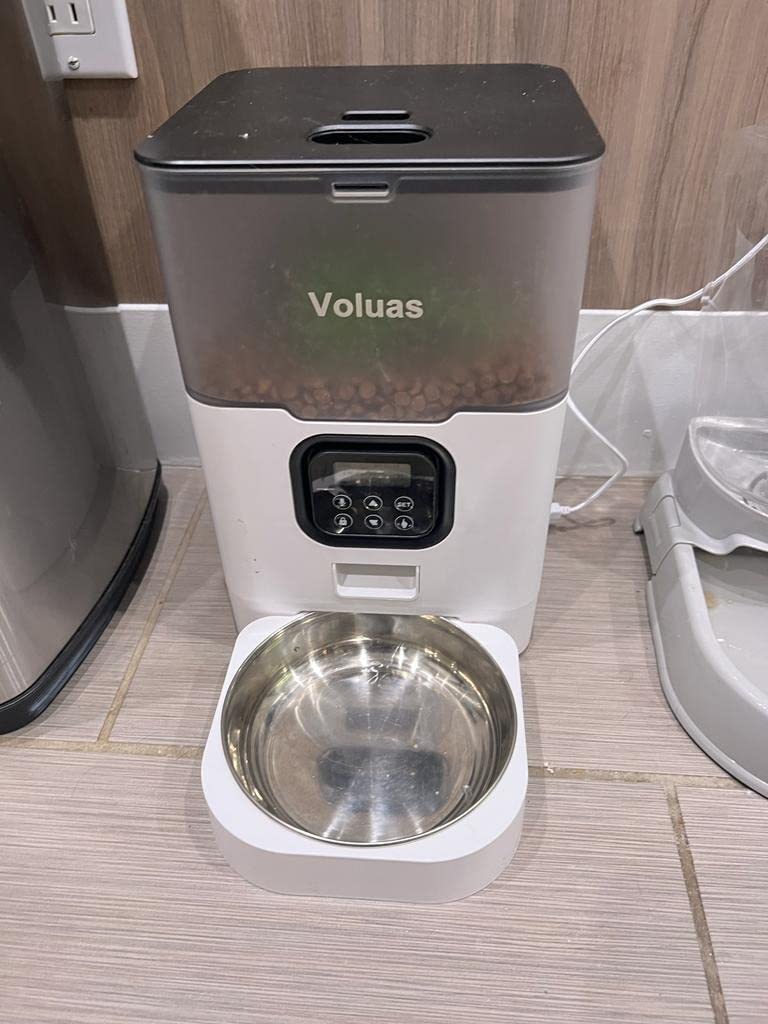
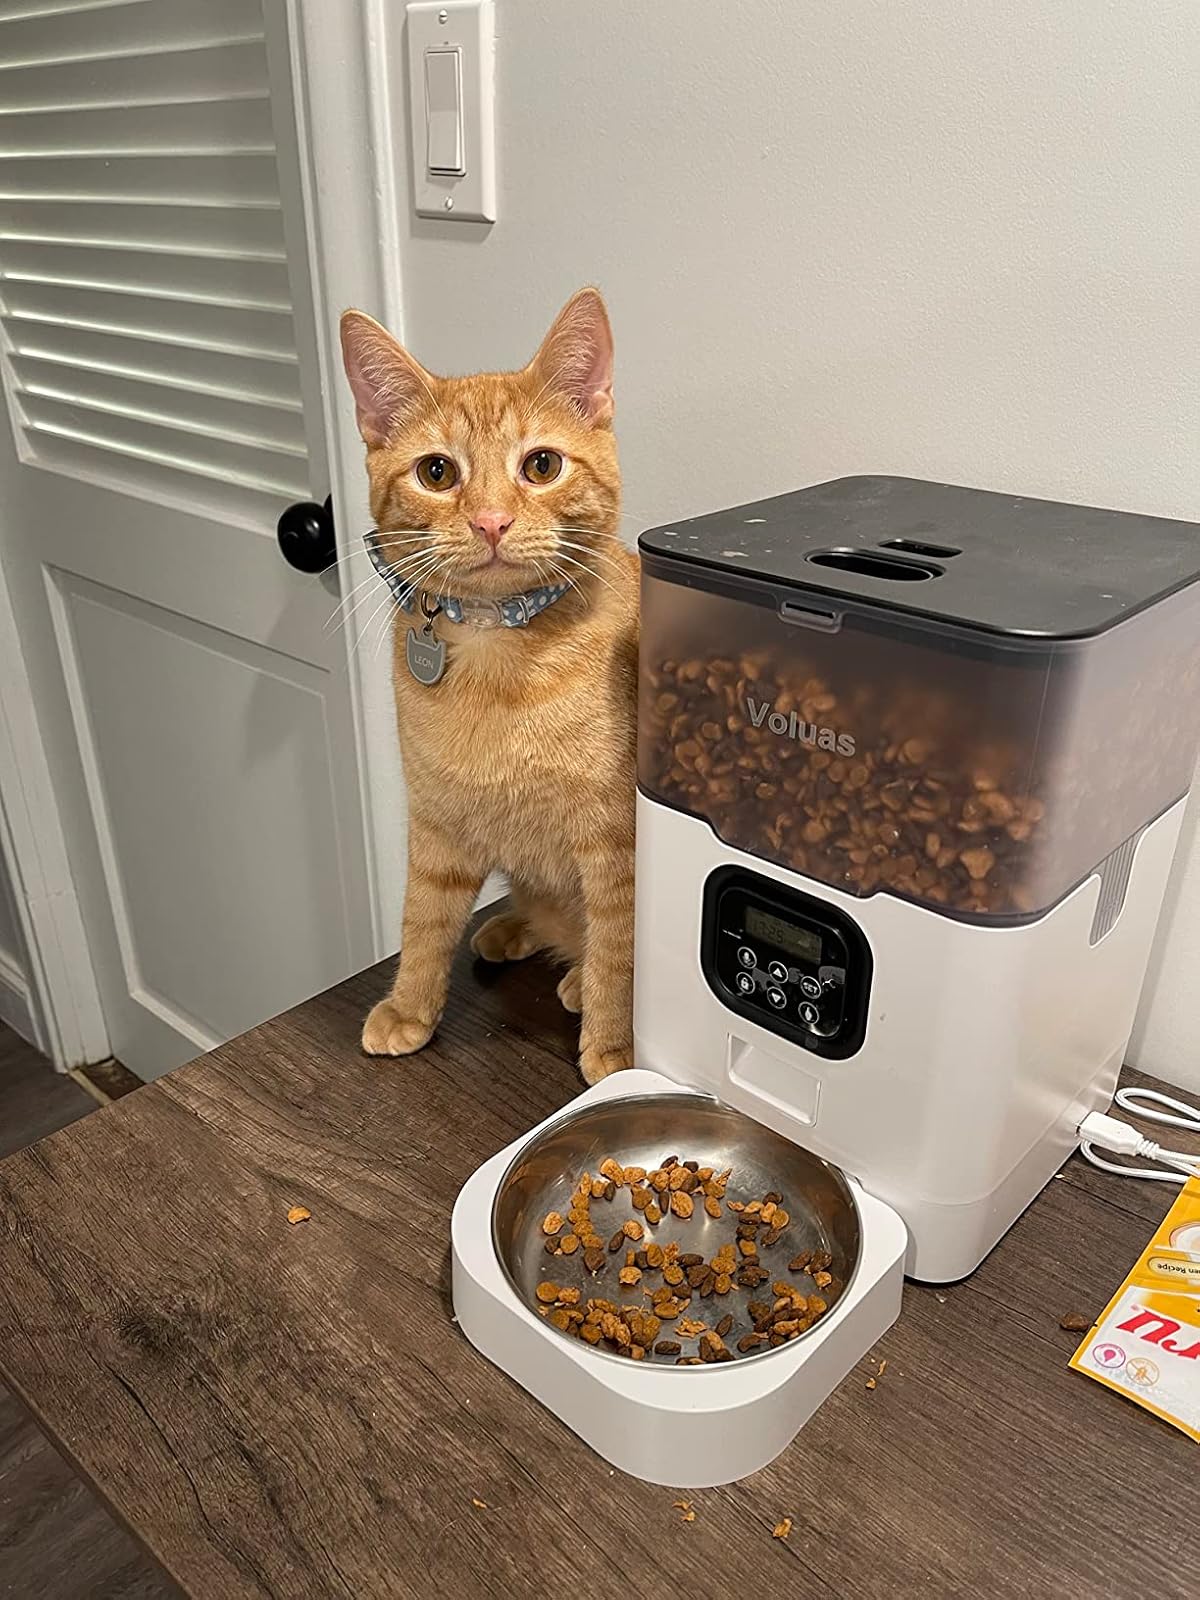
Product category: items_feeder
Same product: yes